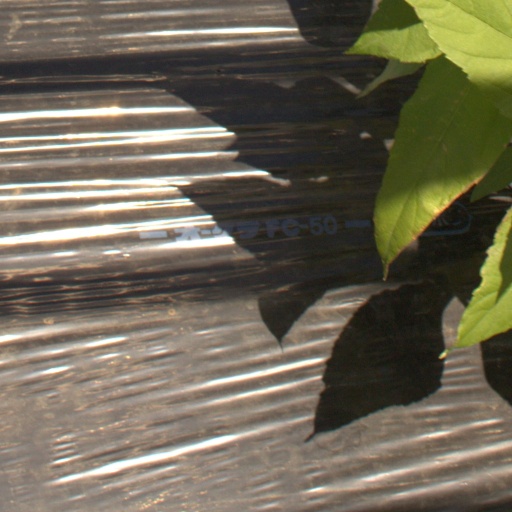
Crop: Jerusalem artichoke